Hearst Television

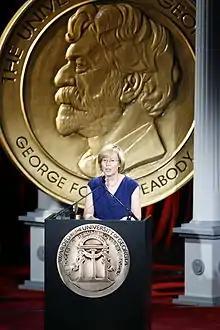
Candy Altman at the 68th Annual Peabody Awards for Hearst-Argyle Television-Commitment 2008

Some Hearst-owned stations use the "Commitment (Year)" banner for all political news coverage leading up to the local, national, and statewide elections in lieu of a localized version of their associated network's political branding. This started in 2000. Hearst also maintains a Washington, D.C. bureau to assist its stations in coverage of national politics, including on-air reporters and facilities and equipment assistance for local stations. Many Hearst stations license the "Operation High School" branding for coverage of local high school sports. In 2007, Hearst-Argyle became one of the first television broadcasting groups to post its news stories on YouTube. WCVB-TV, KCRA-TV, WTAE-TV, WBAL-TV and WMUR-TV were the first stations in Hearst-Argyle's station group to do this.